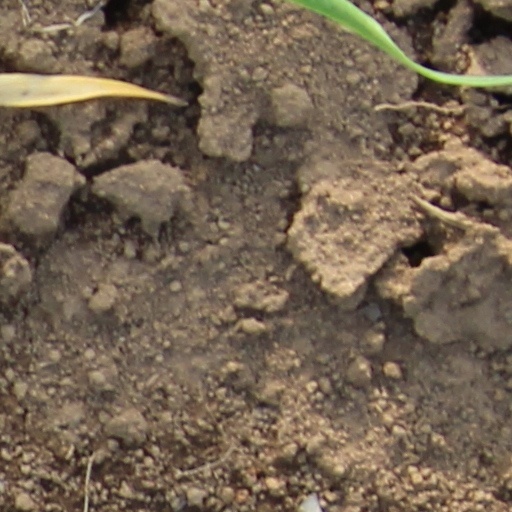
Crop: wheat